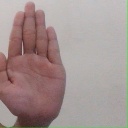
अक्षर: ध